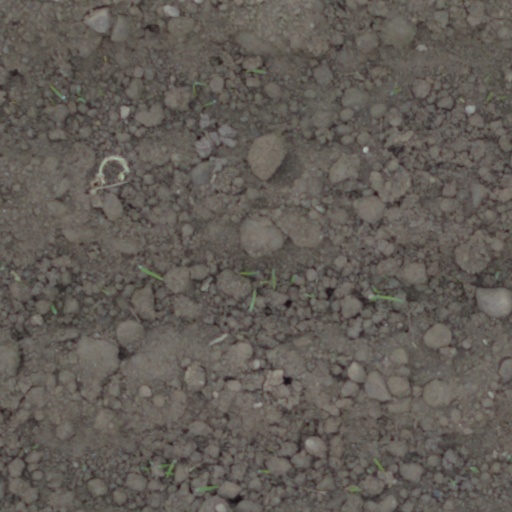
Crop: wheat